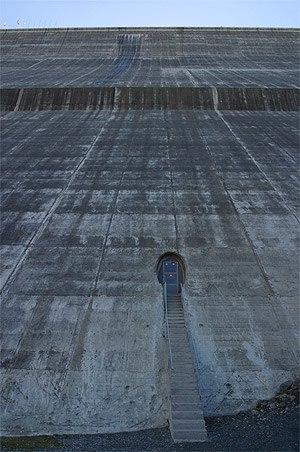
Le barrage de la Grande-Dixence est le plus haut barrage poids du monde, et le plus massif d'Europe. Situé dans le val des Dix sur la commune d'Hérémence en Valais, il mesure 285 mètres de haut. Il fait partie d'une vaste installation hydroélectrique nommée Cleuson Dixence ou Grande Dixence, d'une puissance de 2 000 MW qui l'associe notamment au barrage de Cleuson.
Occupé dès la préhistoire, le territoire du canton du Valais voit se développer une civilisation originale lors de l'Âge du bronze. Dès le IVᵉ siècle av. J.-C., quatre tribus celtes se partagent son territoire, incorporé par Auguste dans l'Empire romain. Le Valais gallo-romain, situé sur l'importante route du Grand-Saint-Bernard est prospère. Le christianisme y est attesté dès 377 et un évêché est sis à Martigny au plus tard en 381.
Le canton du Valais est un canton bilingue situé au sud de la Suisse, dont le chef-lieu est Sion.